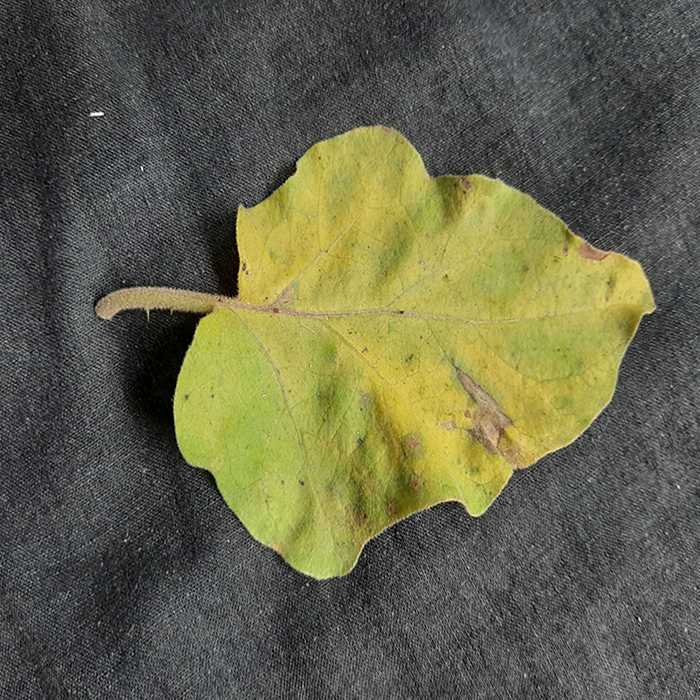
Plant: Eggplant
Label: Eggplant verticillium wilt